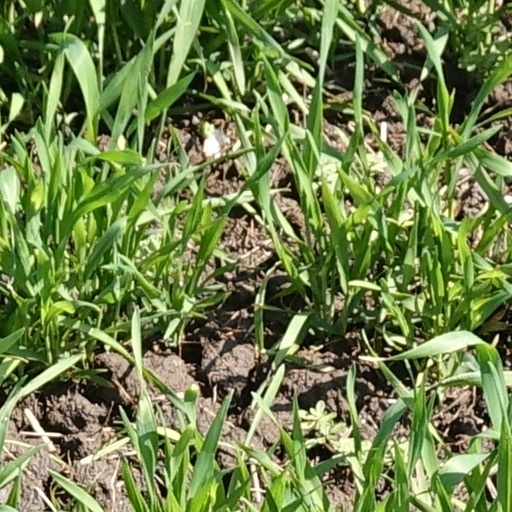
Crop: wheat